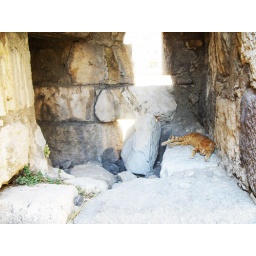
red tomcat relaxing in the castle